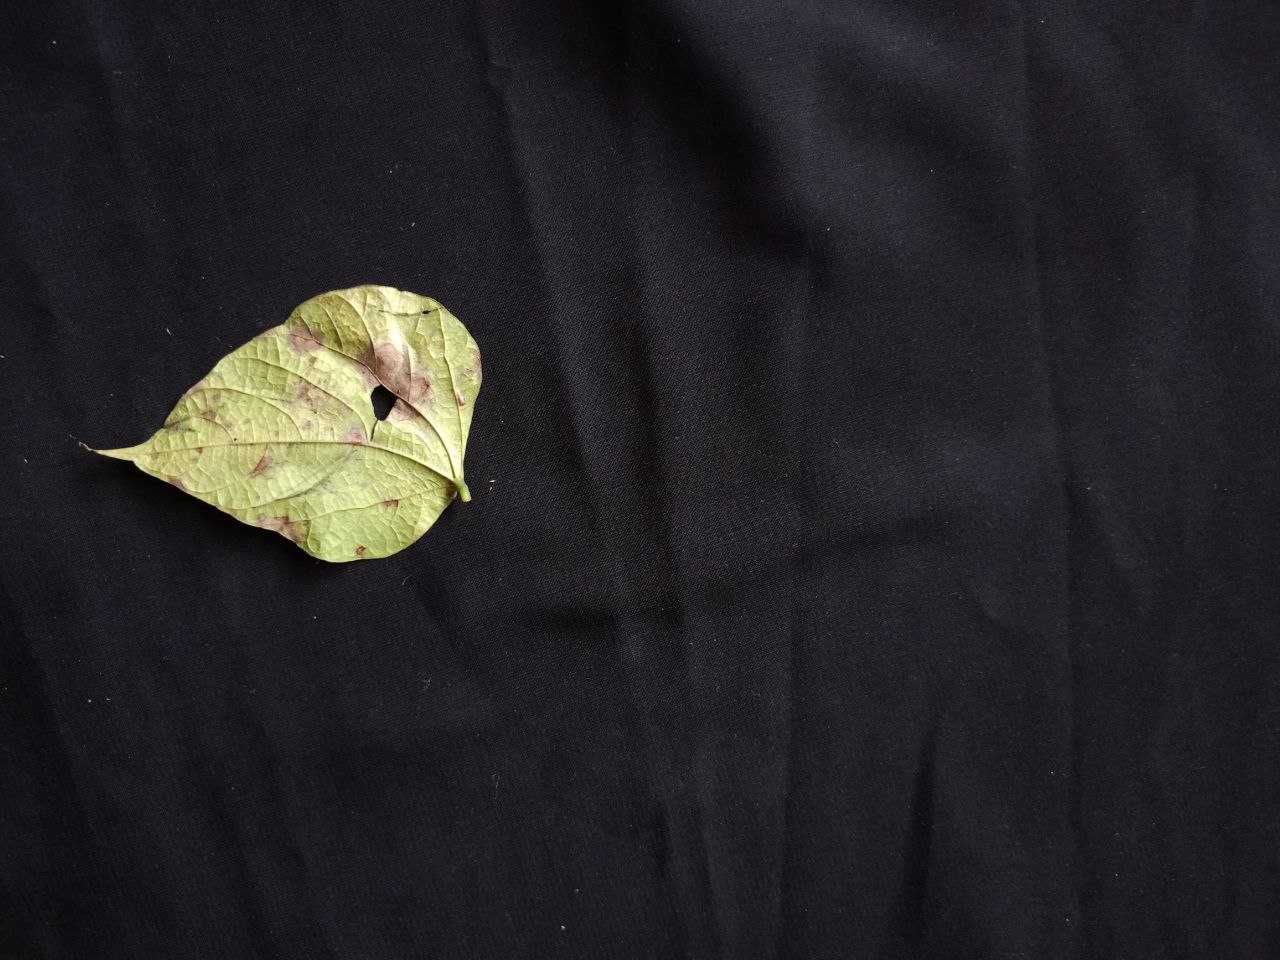
Crop: bean
Leaf condition: Blight